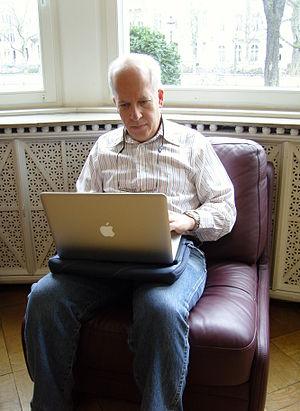
Karl Rubin est un mathématicien américain, qui travaille dans les domaines de la géométrie algébrique arithmétique et la théorie des nombres.